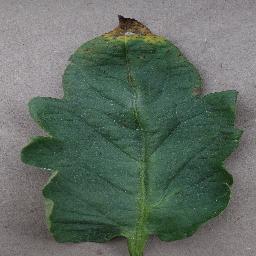
Label: Tomato___Bacterial_spot